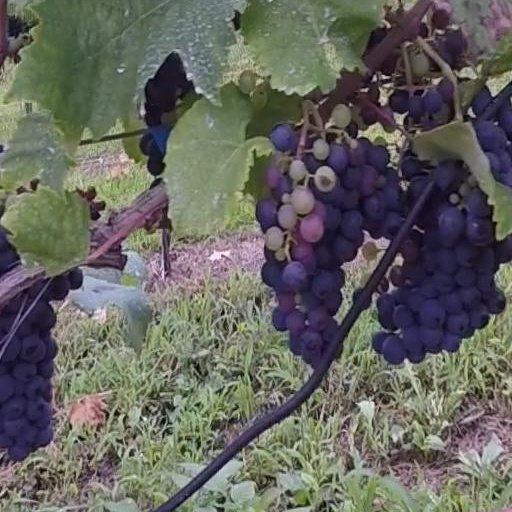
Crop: grape